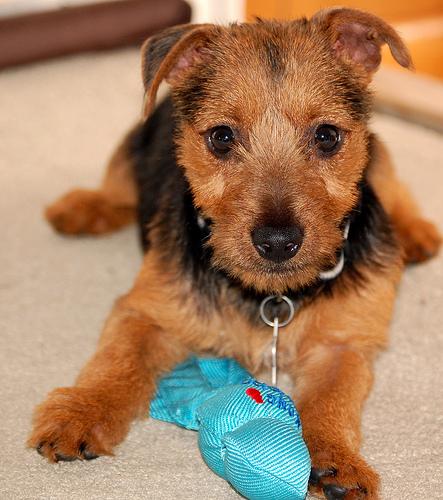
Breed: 202-n000020-Australian_terrier